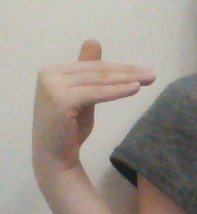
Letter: khaa